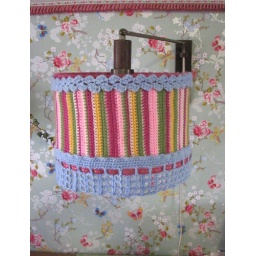
crocheted lampshade. My inspiration came from the book Crochet Adorned by Linda Permann, only the blue rick-rack is in the book.